Panthera balamoides

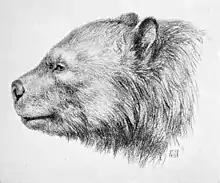
Portrait of the bear "Arctotherium", which "P. balamoides" may be a synonym of.

The holotype consists purely of the distal third of the right humerus (upper arm bone), with a preserved length of and maximum width of . The humeral shaft is gracile and straight, attached to a prominent lateral supracondylar ridge with a distal thickness and a laterally convex ridge runs along the distal half of the shaft. Here, the m. bracialis muscle would contact the bone next to the m. triceps brachii. There is a crescent-shaped concave depression proximal to the articlar surfaces that would be a muscle attachment. There is an offset distal articular surface (joint) that longs along the axis of the humeral shaft medially. The epticondylar foramen is prominent and visible from the front and backsides, a trait used by the authors to diagnose the fossil. The coronoid fossa (a small depression) is shallow and located on the anterior face of the epiphysis (end of a long bone) adjacent to the distal articular surface, with an abraded capitulum and trochlea, the parts of the humerus that articulate with the ulna and radius.